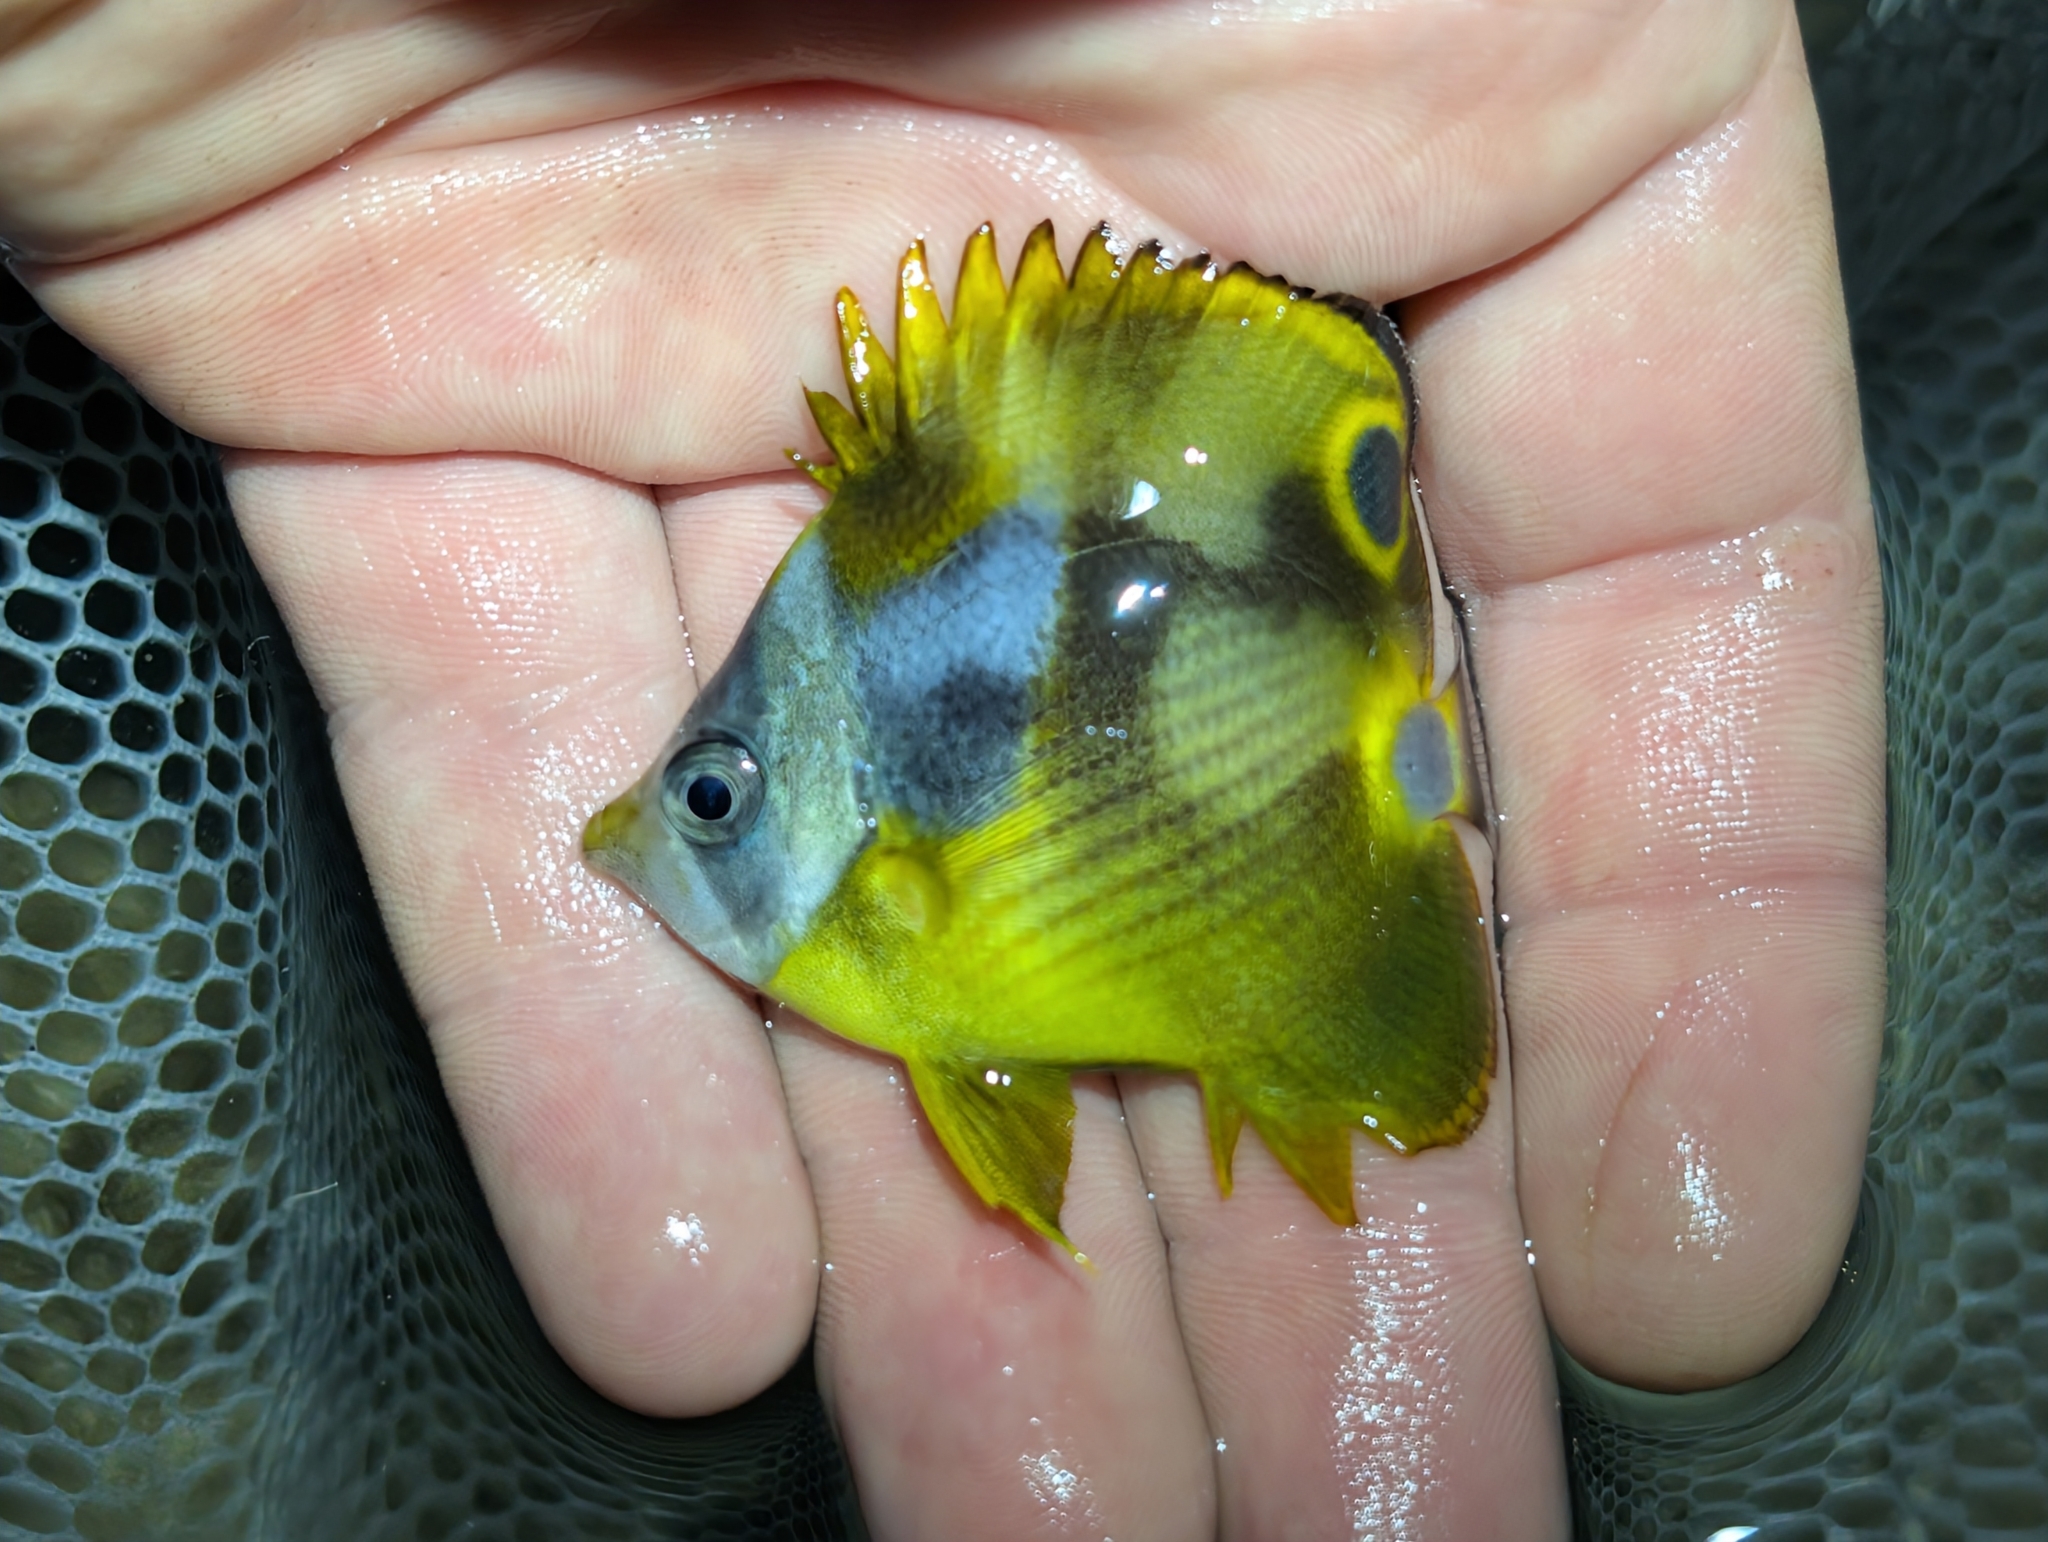
Chaetodon lunula (Raccoon Butterflyfish)